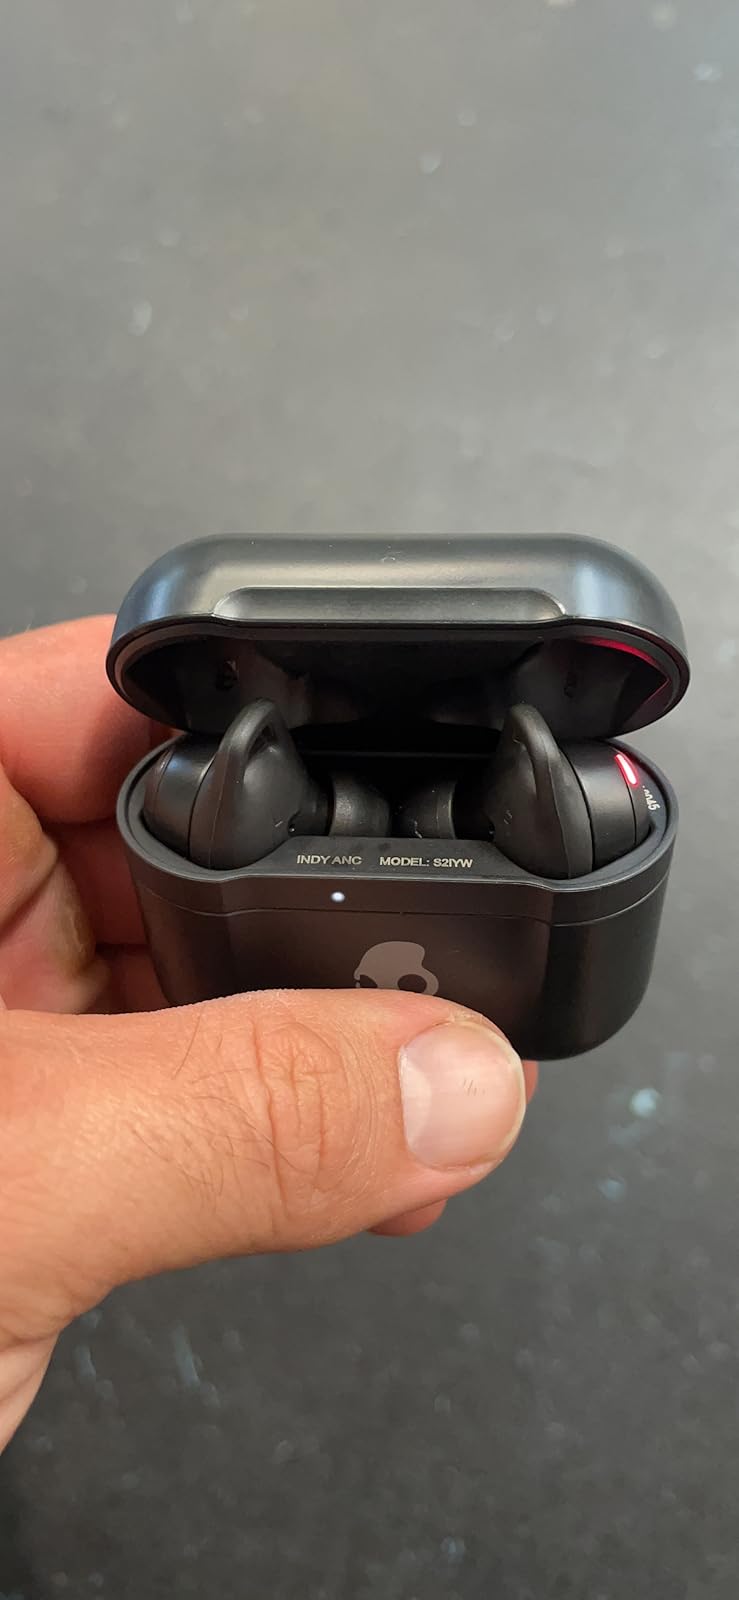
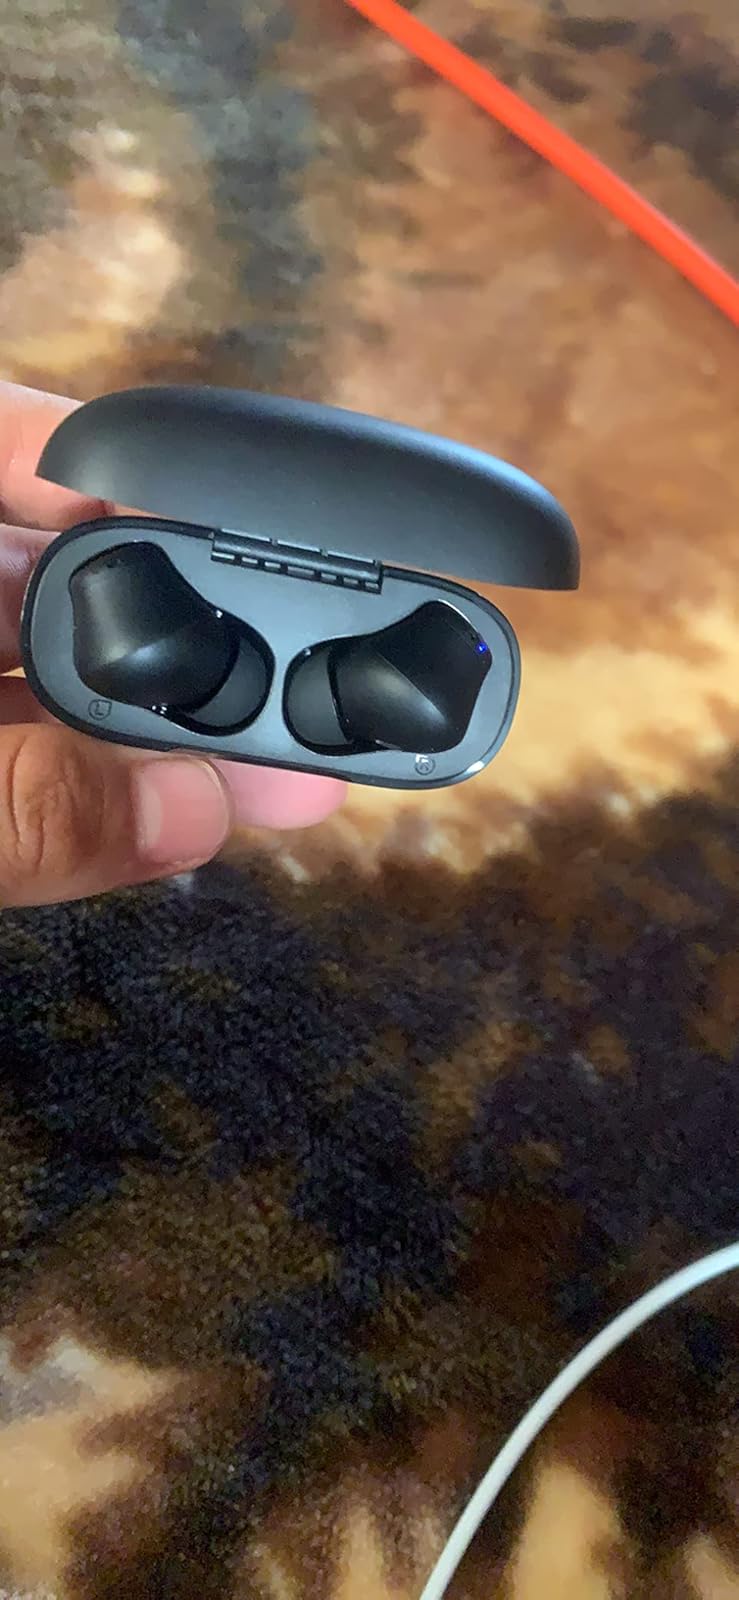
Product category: earbuds
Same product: no